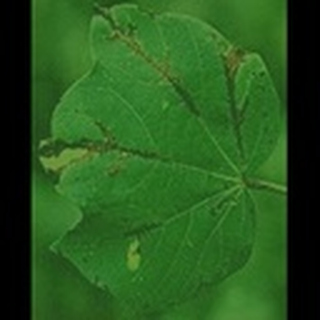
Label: cotton_bacterial_blight